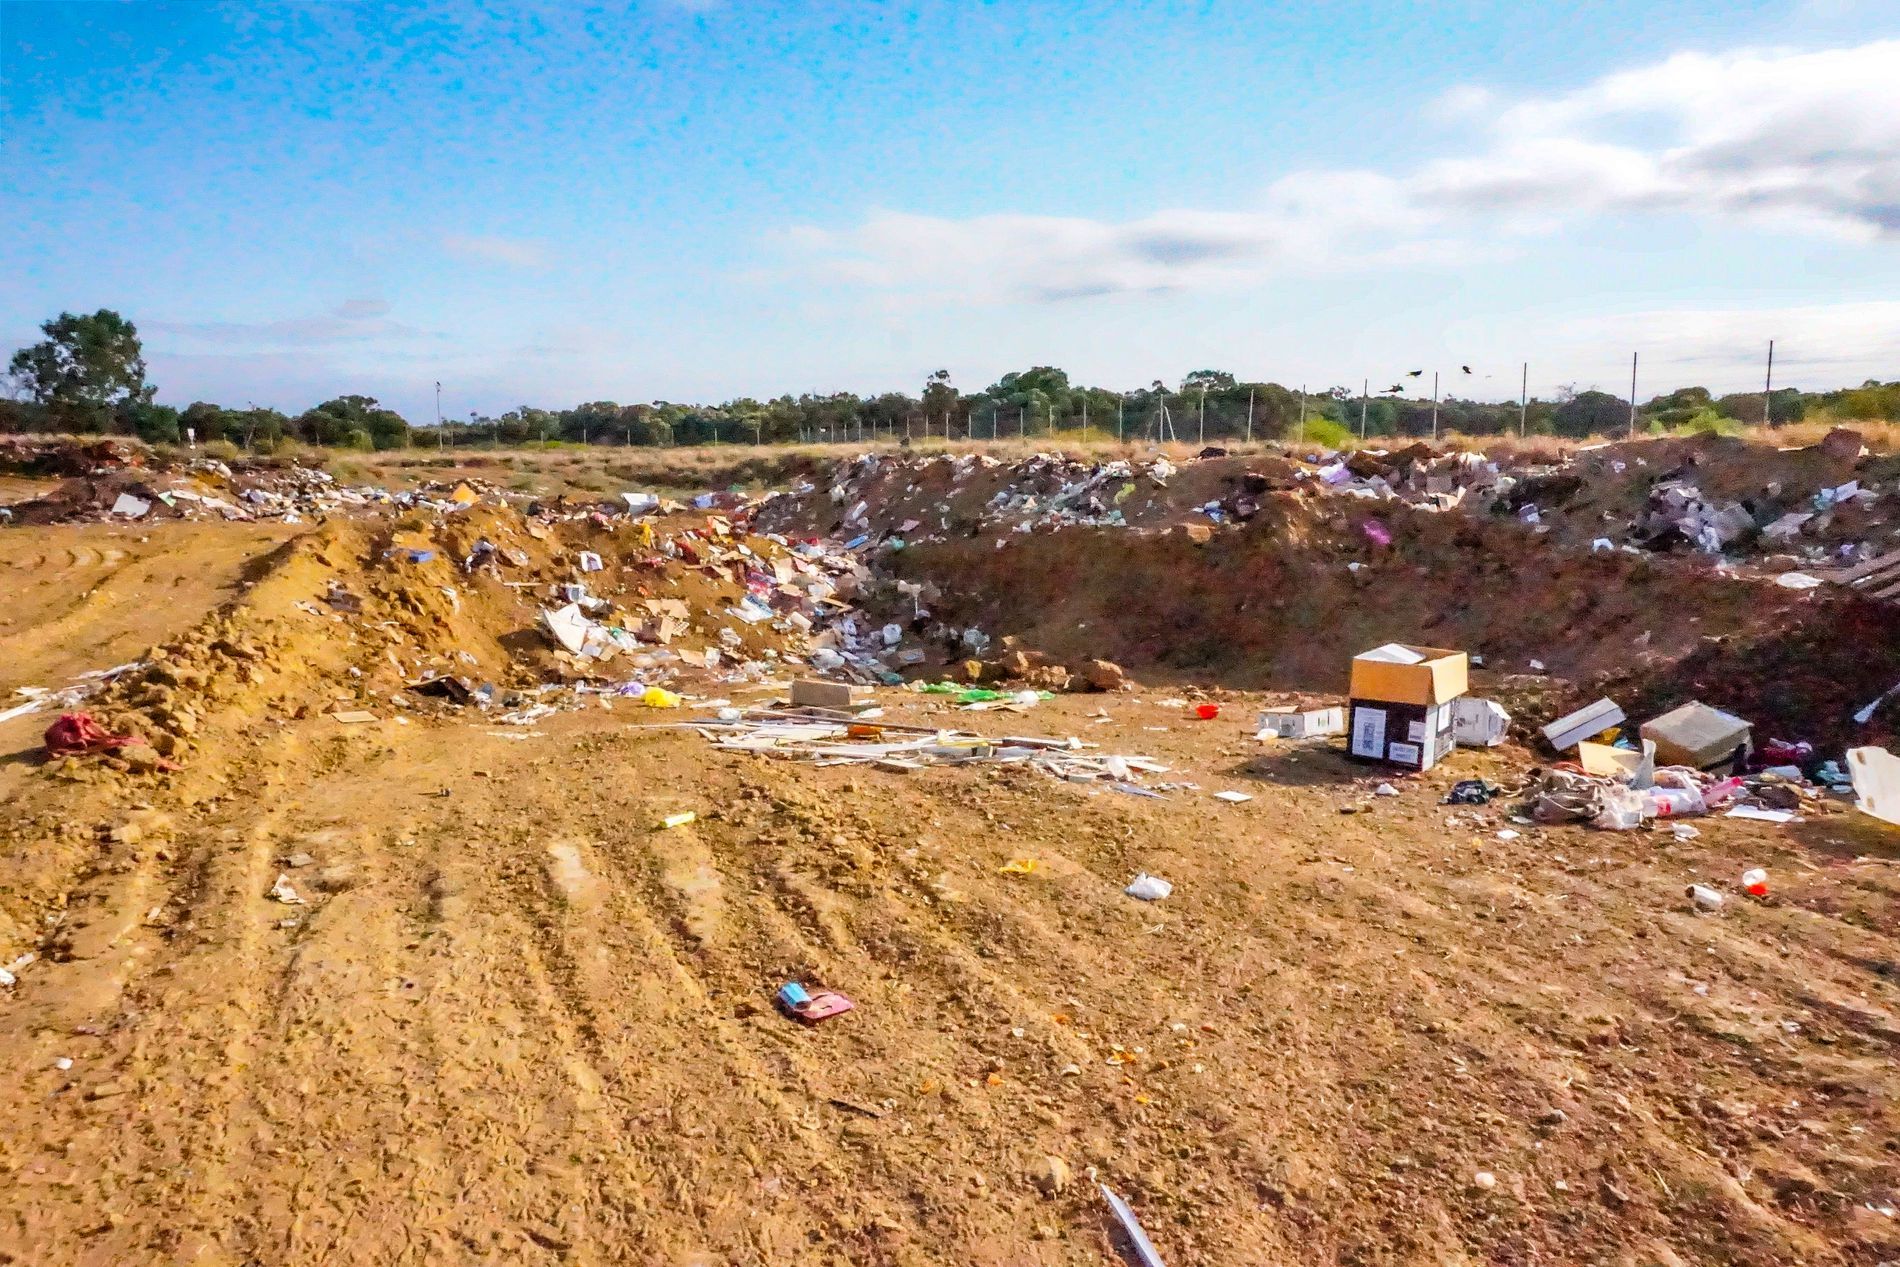
Waste in Open Landfill
The image shows a large landfill filled with trash and broken boxes. The ground is dry and dusty, with tracks from trucks. In the background, there are trees, and above, soft clouds float in a blue sky.
The shot is taken from a wide, eye-level angle, showing the full area of the landfill. The setting is open and empty, with dry, brown soil and scattered garbage. The colors are mostly dull brown, white, and a bit of blue in the sky. The atmosphere feels lonely and a bit sad, showing how the land is damaged by waste.
Labels: Garbage, Landfill, Animal, Bird, trees, Cloud, Sky, cloud
Camera: SONY ILCE-5000
Aperture: F22
Exposure: 1/4000 sec
ISO: 16000
Focal length: 16.0 mm